Pietro Barozzi

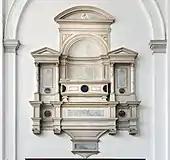
Padua Cathedral, Bishop Pietro Barozzi's tomb

He died in 1507. The erudite bishop Pietro Barozzi left a large collection of books: juridical, theological works, of Greek, Latin and vernacular classics and humanist authors. Some of his manuscripts are now in England.